Life in Color

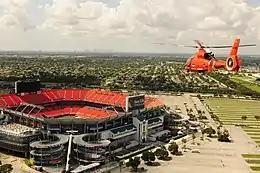
The first Life in Color Festival was held in the parking lot of the Hard Rock Stadium (pictured) in Miami, Florida

As the tour increased in popularity, the shows grew more extravagant in nature: booking larger acts and increasing the magnitude of its artistic elements. When the Dayglow tour started traveling to cities outside of Florida, the founders custom-built paint cannons and guns, also hiring someone from Cirque du Soleil to run their performance department. Solano stated in an interview with Pollstar that "We were the first dance music brand, including DJs, to ever do a college tour. Once we did our first college tour, 25 colleges, and sold out every show in about five minutes." By 2009 the tour had become more established, and in 2009 and 2010, a "Dayglow" stage was held at Ultra Music Festival.